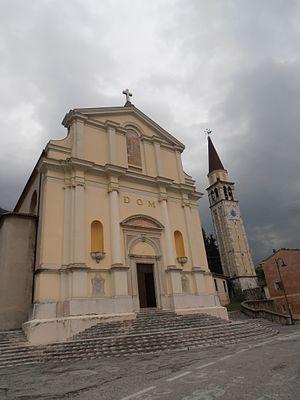
Borso del Grappa (Italie), EgliseItaliano: Borso del Grappa, chiesa dei Santi Maria e Zenone.
Borso del Grappa est une commune italienne d'environ 5 900 habitants située dans la province de Trévise dans la région Vénétie, dans le nord-est de l'Italie.